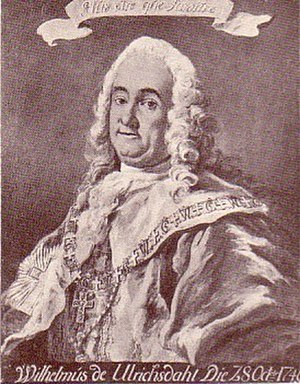
Wilhelm de Ulrichsdal
Wilhelm de Ulrichsdal var en dansk officer.